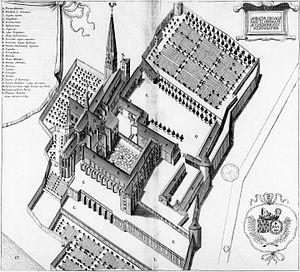
Planche gravée du 17ème siècle représentant l'abbaye Saint-Germain d'Auxerre, en France, dans le livre Monasticon Gallicanum.
L'abbaye Saint-Germain, à Auxerre, est une ancienne abbaye bénédictine fondée au Vᵉ siècle par saint Germain d'Auxerre avec l'un de ses disciples Saturnin.